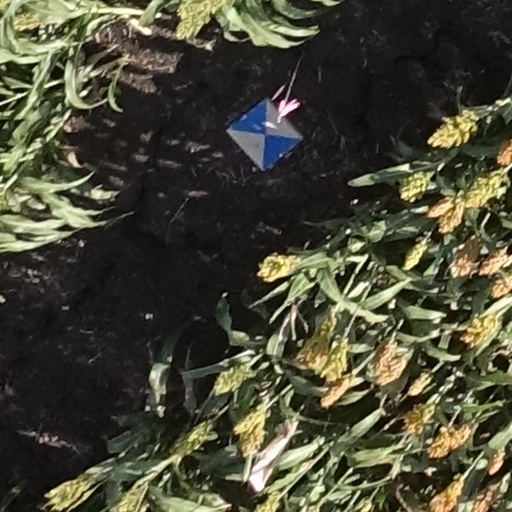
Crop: sorghum